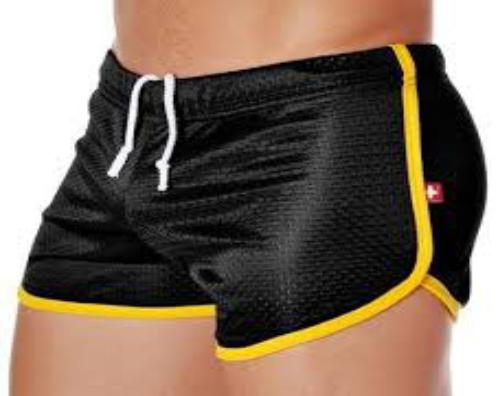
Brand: Andrew Christian
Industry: Clothes